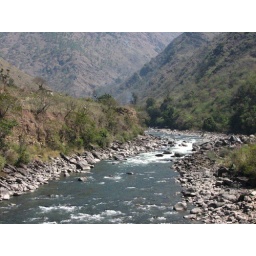
The current in this mountain river is deceptively strong!